Yaathrayude Anthyam

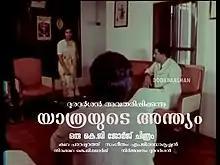
Yaathrayude Anthyam (Journey Ends)

Yaathrayude Anthyam is a 1989 Malayalam-language television film co-written and directed by K. G. George for Doordarshan. The film stars Murali as a reputed writer. The film depicts his intellectual and emotional relationship with an intellectual (M.G. Soman) who leads the life of a simple farmer in a remote village, and his worries about his widowed daughter (Annamma Abraham) who has a five-year-old girl child.The story is entirely based on these relationships. The story unfolds through the writer's bus journey to visit him. This film was never released in theaters. The film is based on the short story, "Kottayam Manathavadi", by Parappurath.